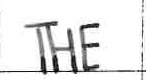
Label: the